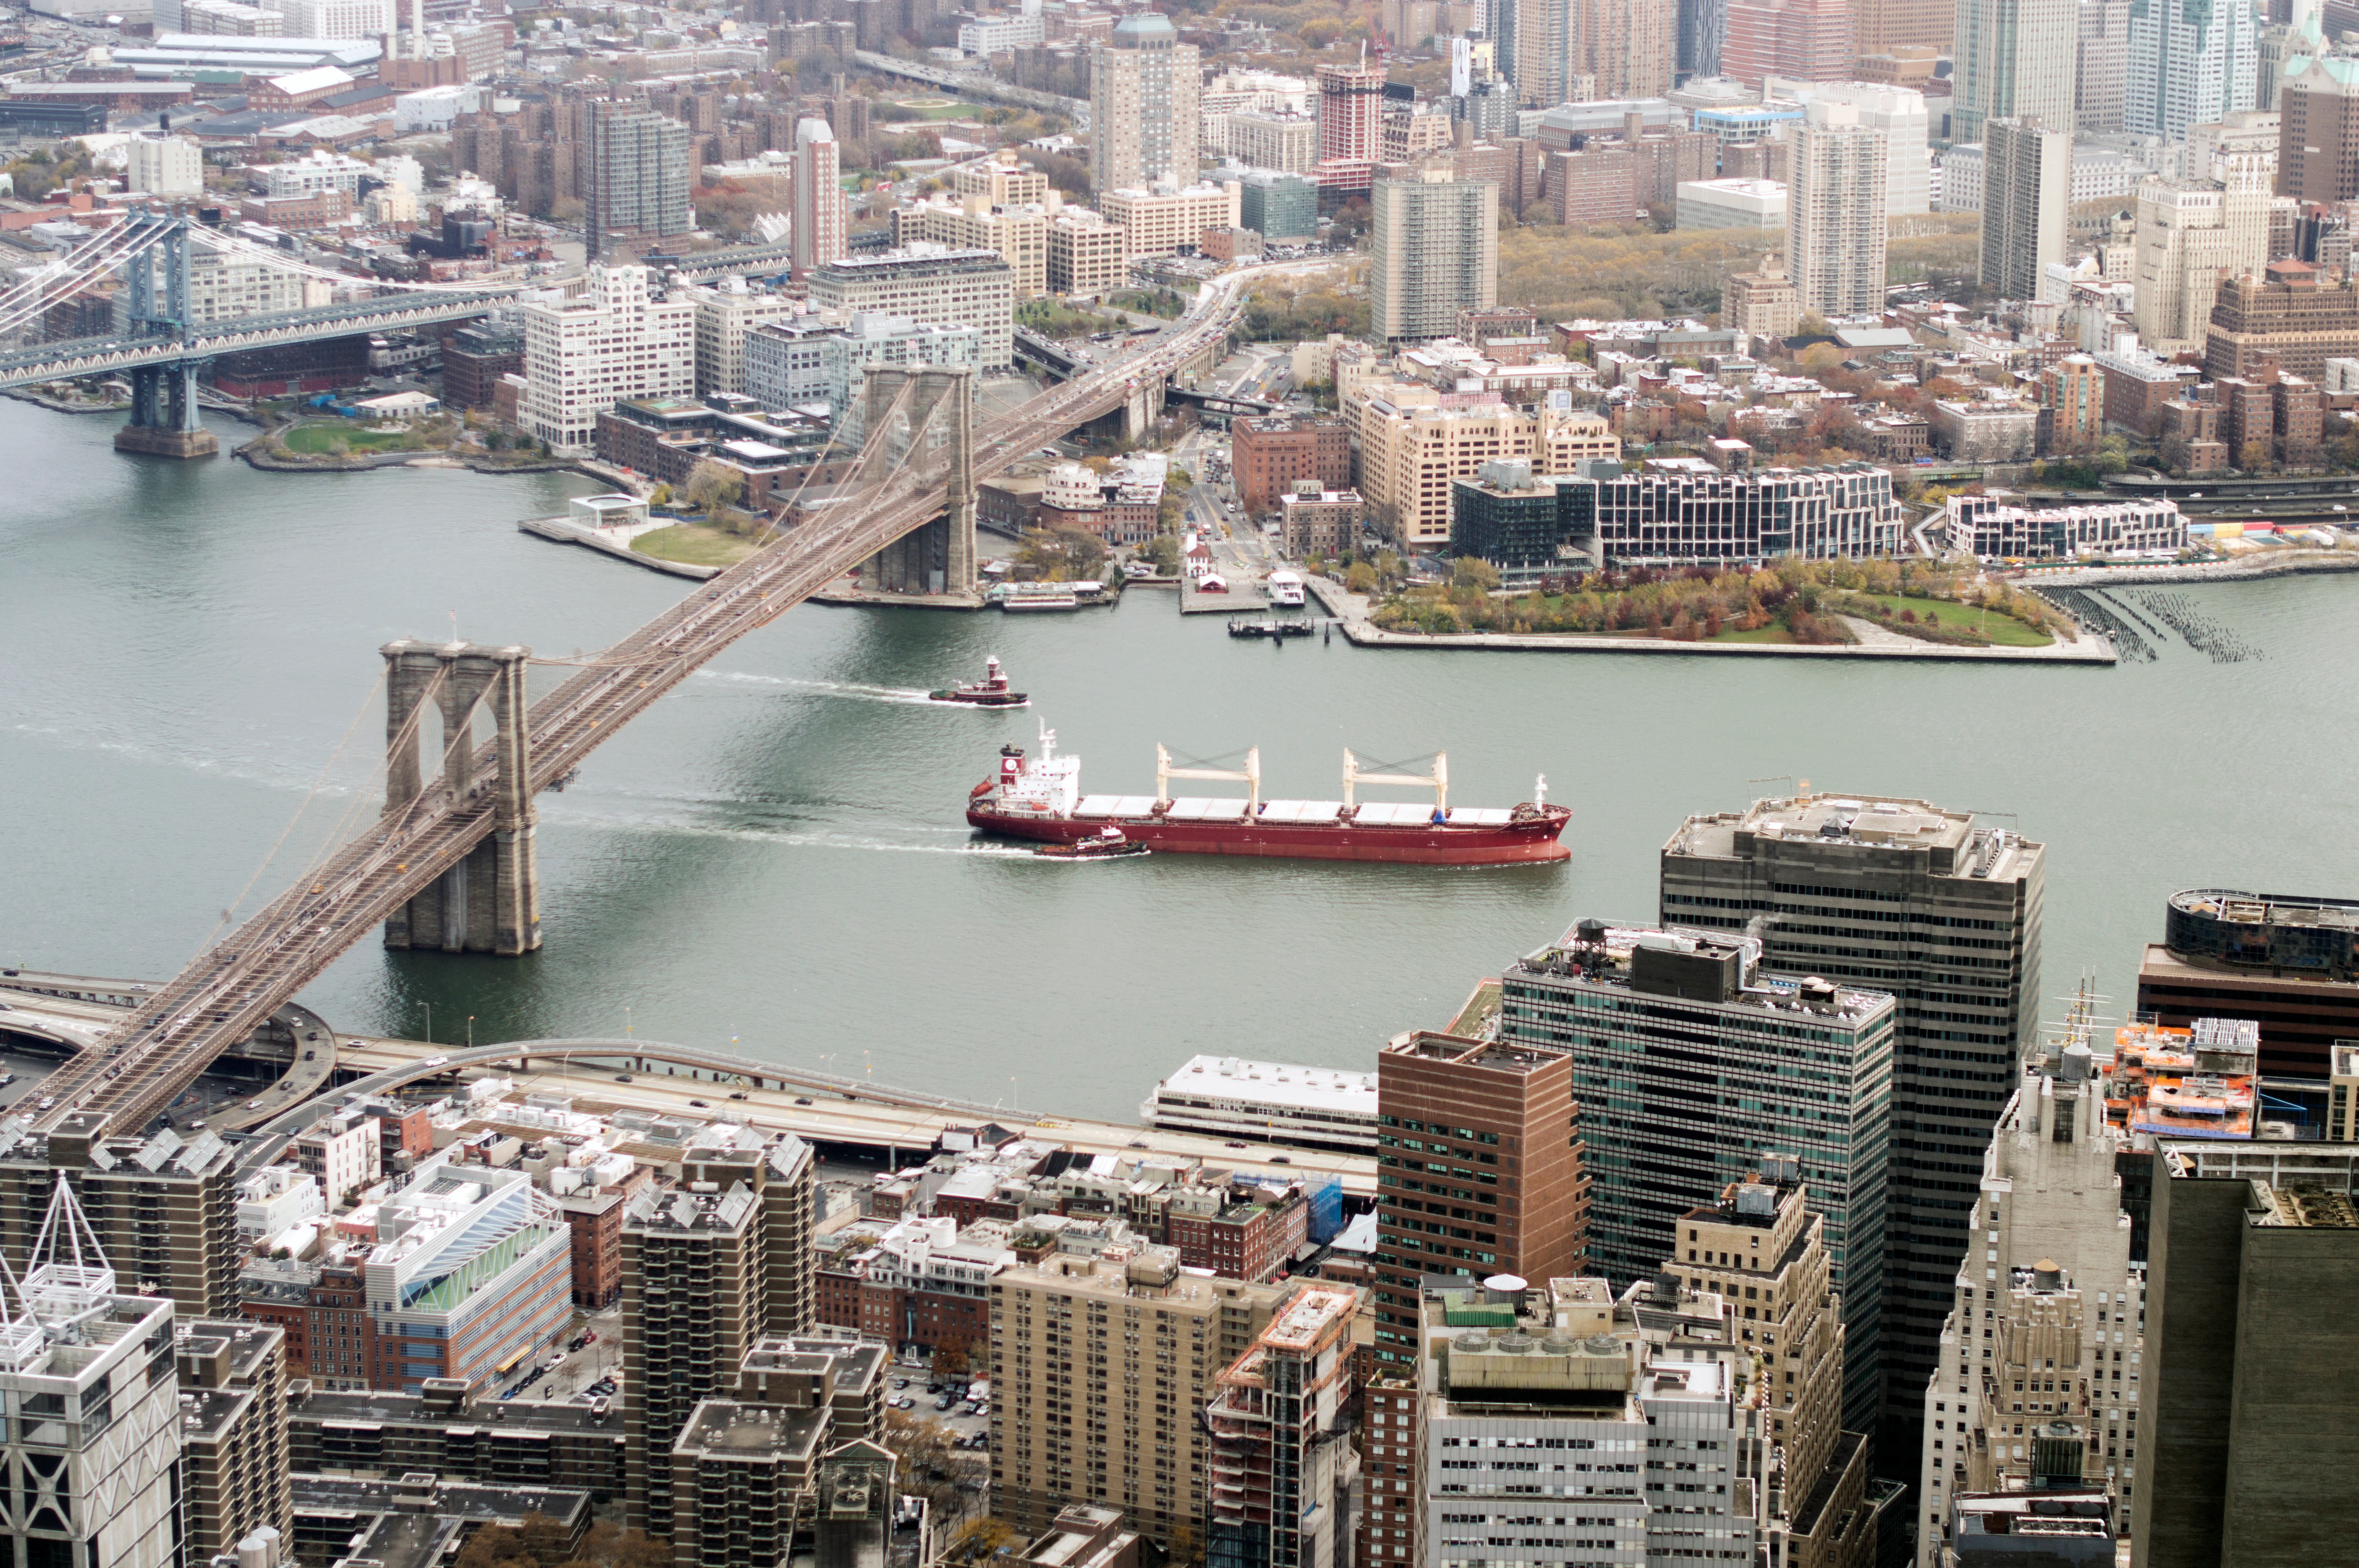
dock, skyline, town, city, skyscraper, cityscape, downtown, vehicle, harbor, marina, port, waterway, infrastructure, bird's eye view, aerial photography, urban area, residential area, human settlement